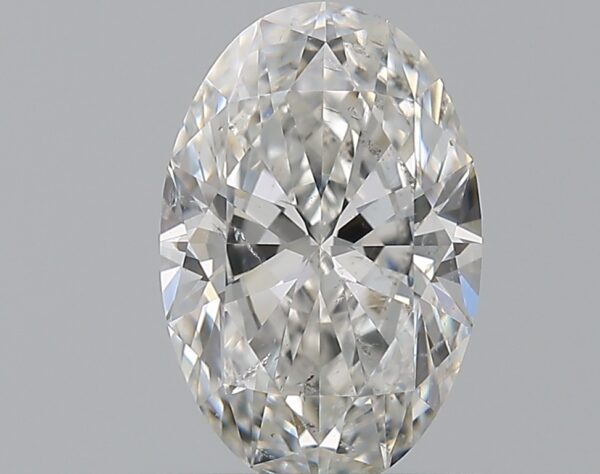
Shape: oval
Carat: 0.81
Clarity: SI2
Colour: F
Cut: EX
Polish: VG
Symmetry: EX
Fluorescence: F
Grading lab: GIA
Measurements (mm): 7.71 x 5.09 x 3.1